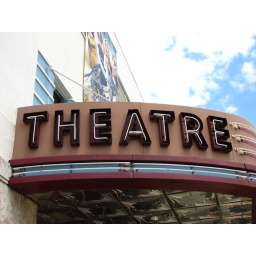
Art Deco theater sign restored in downtown Ocala, Florida.